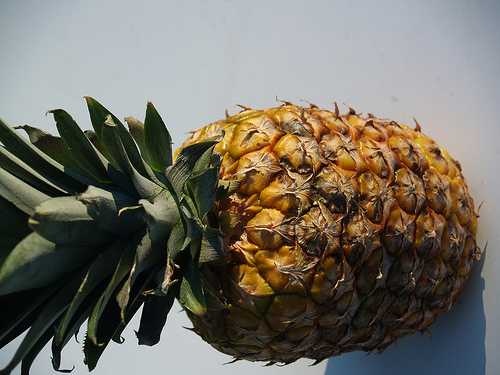
Label: Pineapple